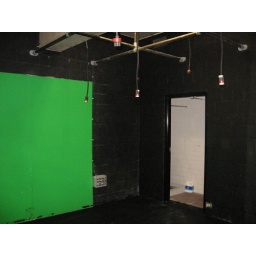
The new bathroom door in our studio.